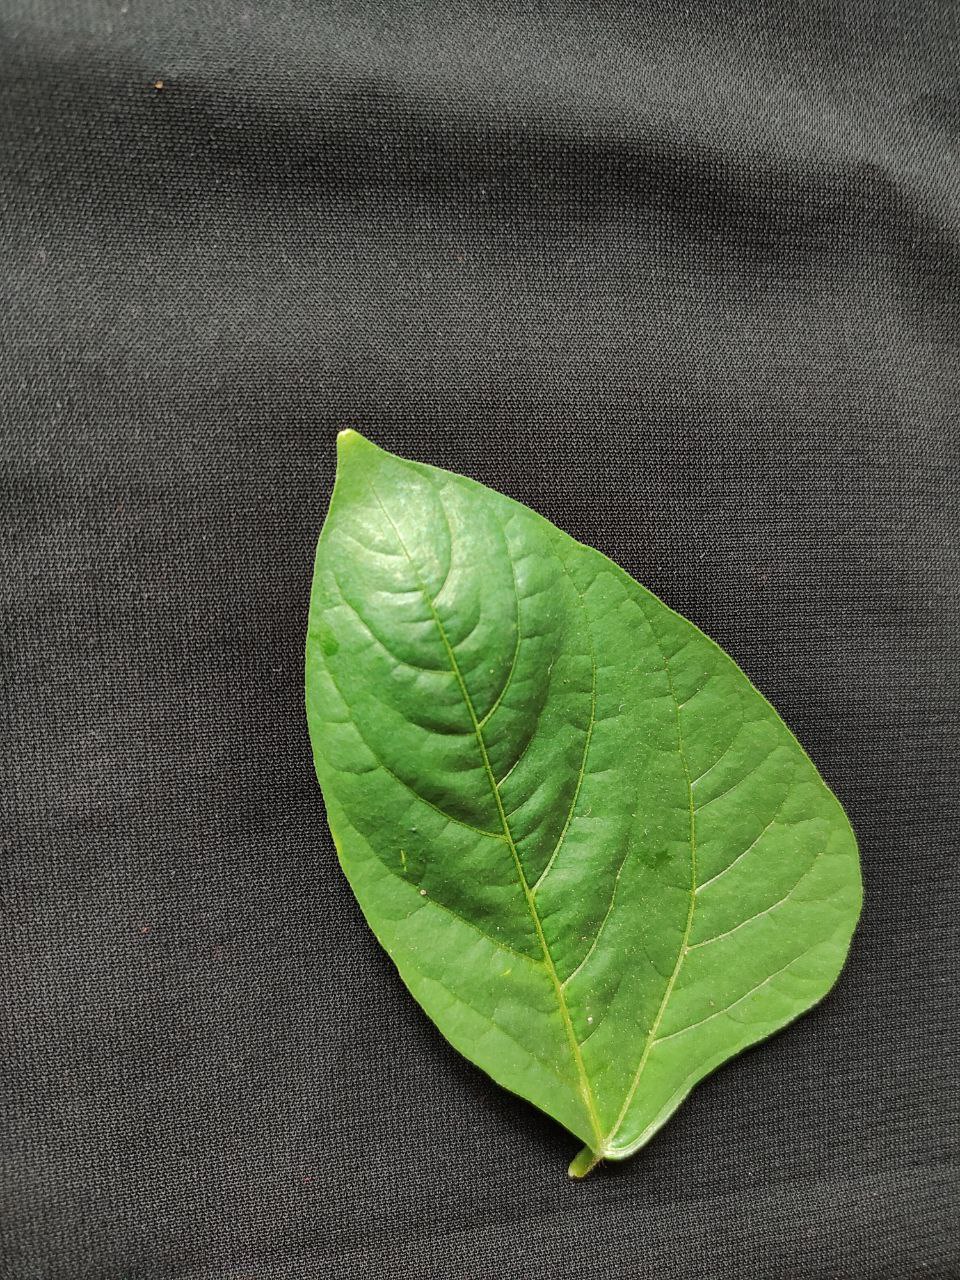
Crop: cowpea
Leaf condition: Fresh Leaf